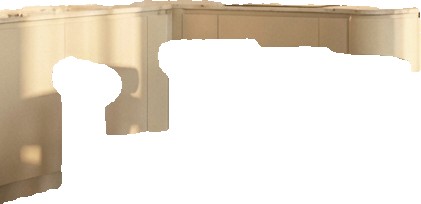
Surface category: worktop